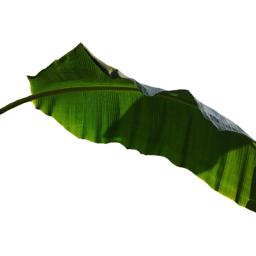
Label: MALBHOG LEAF